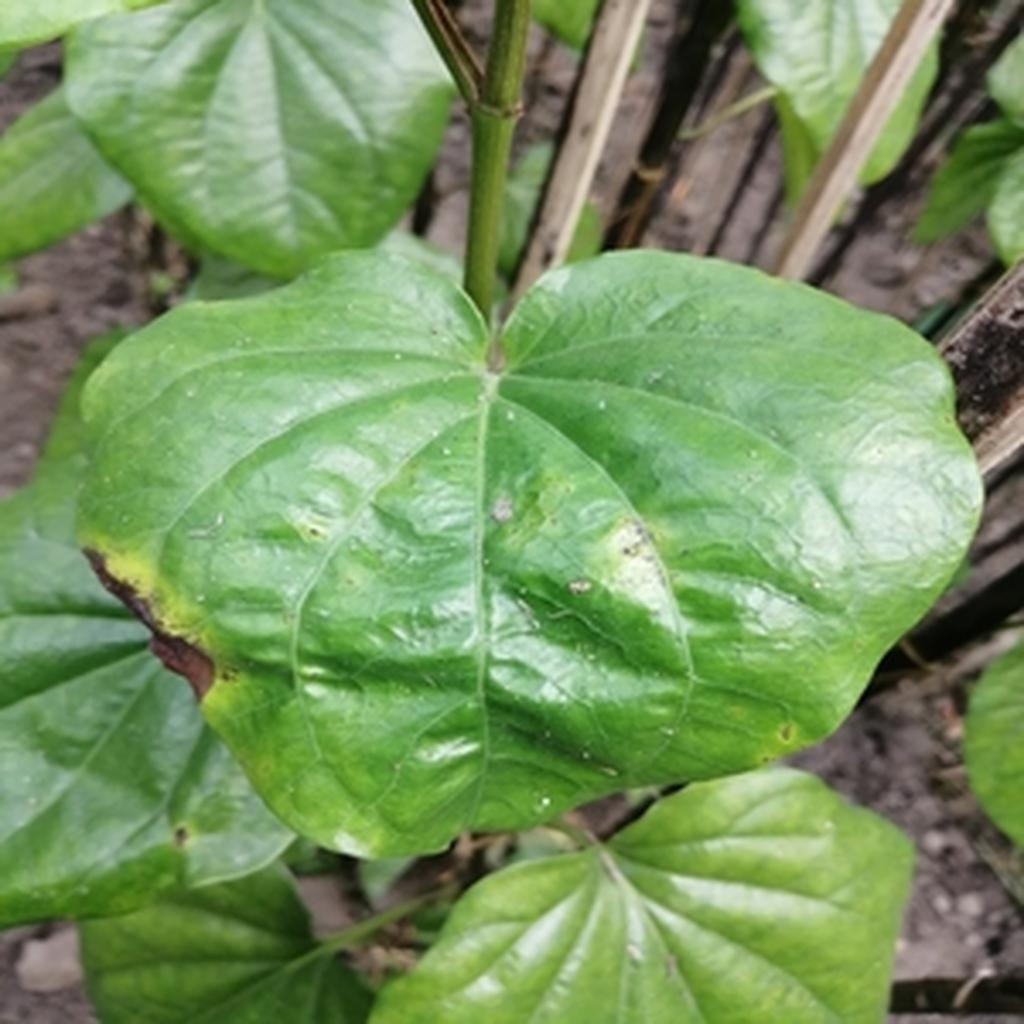
Label: Leaf_Rot